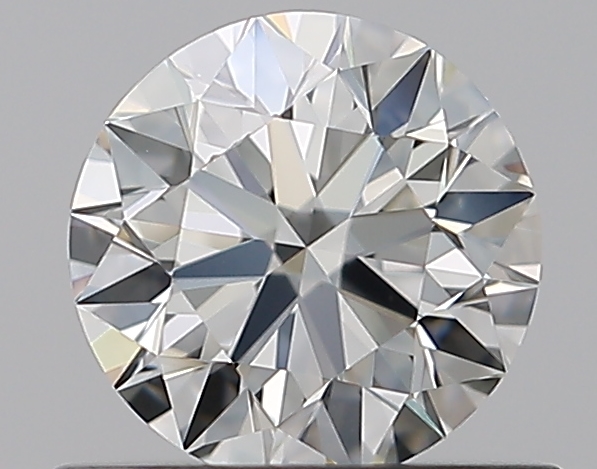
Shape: round
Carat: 0.62
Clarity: VVS2
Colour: I
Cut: EX
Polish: EX
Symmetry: EX
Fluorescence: N
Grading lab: GIA
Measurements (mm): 5.41 x 5.44 x 3.38